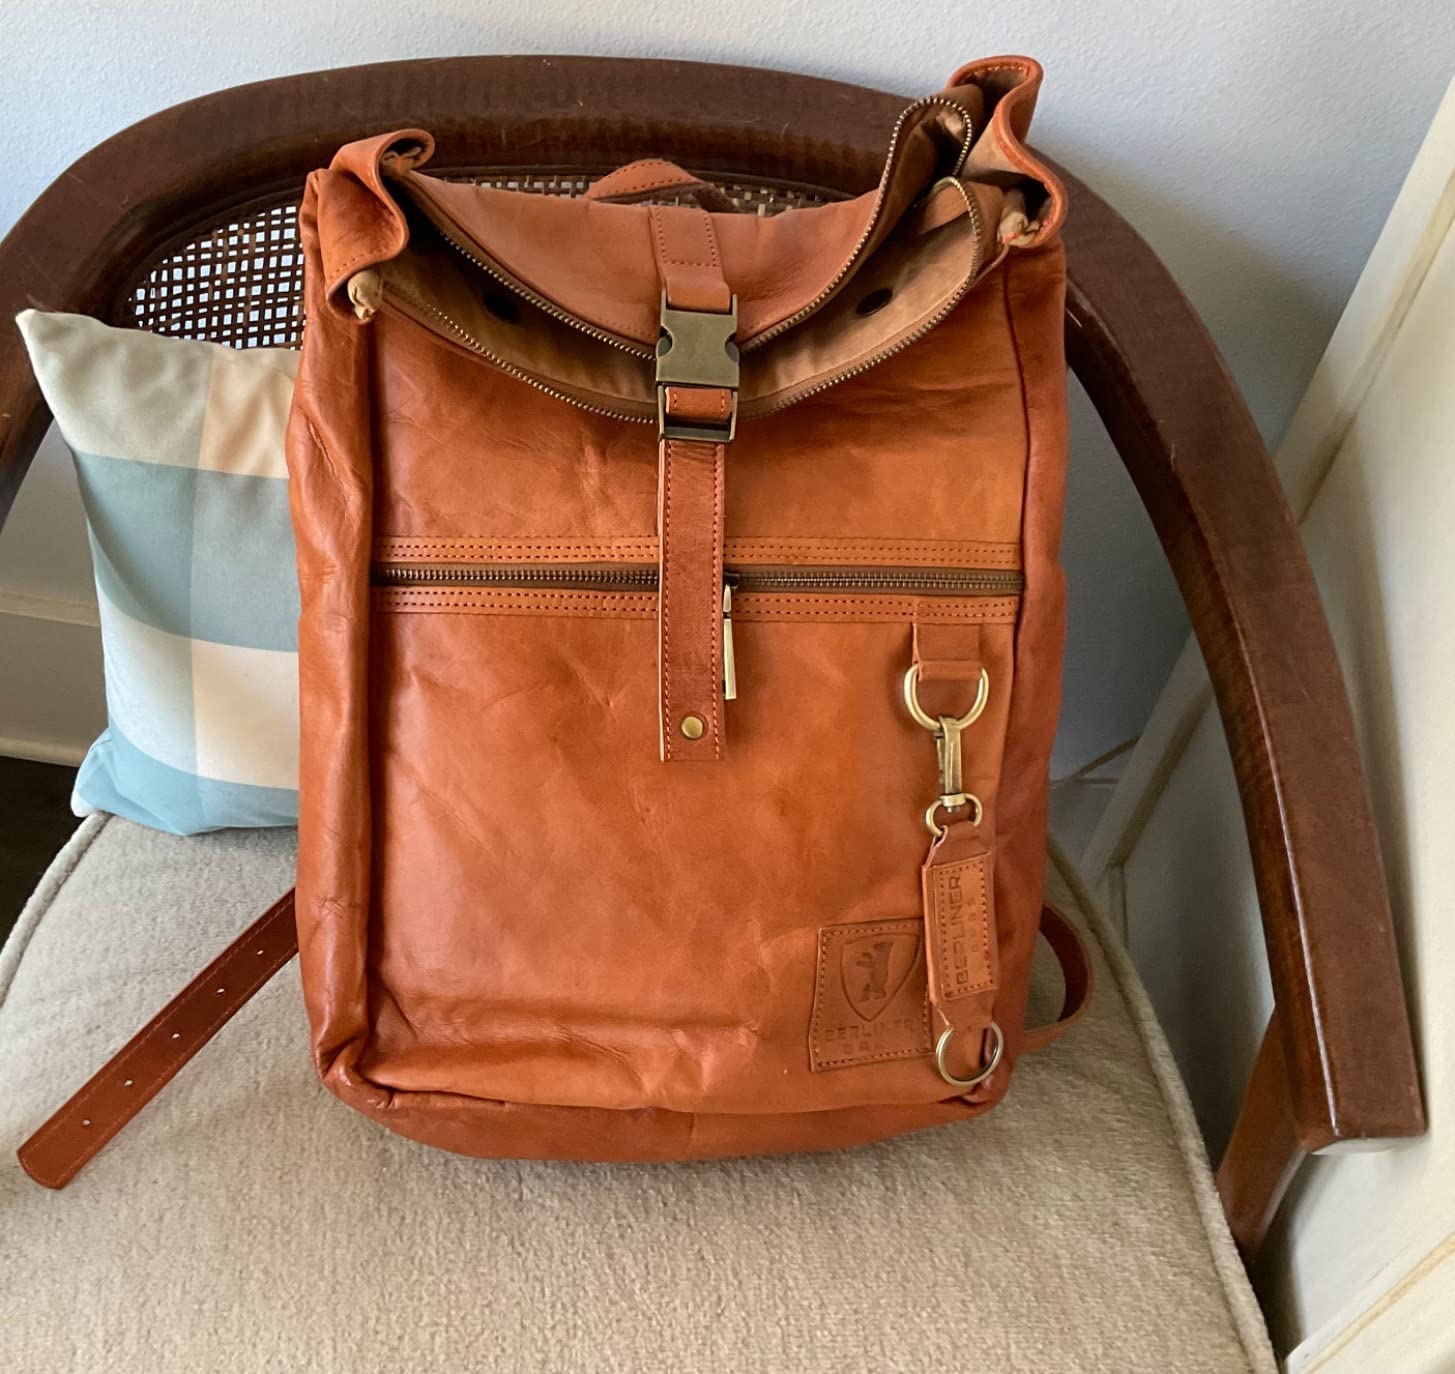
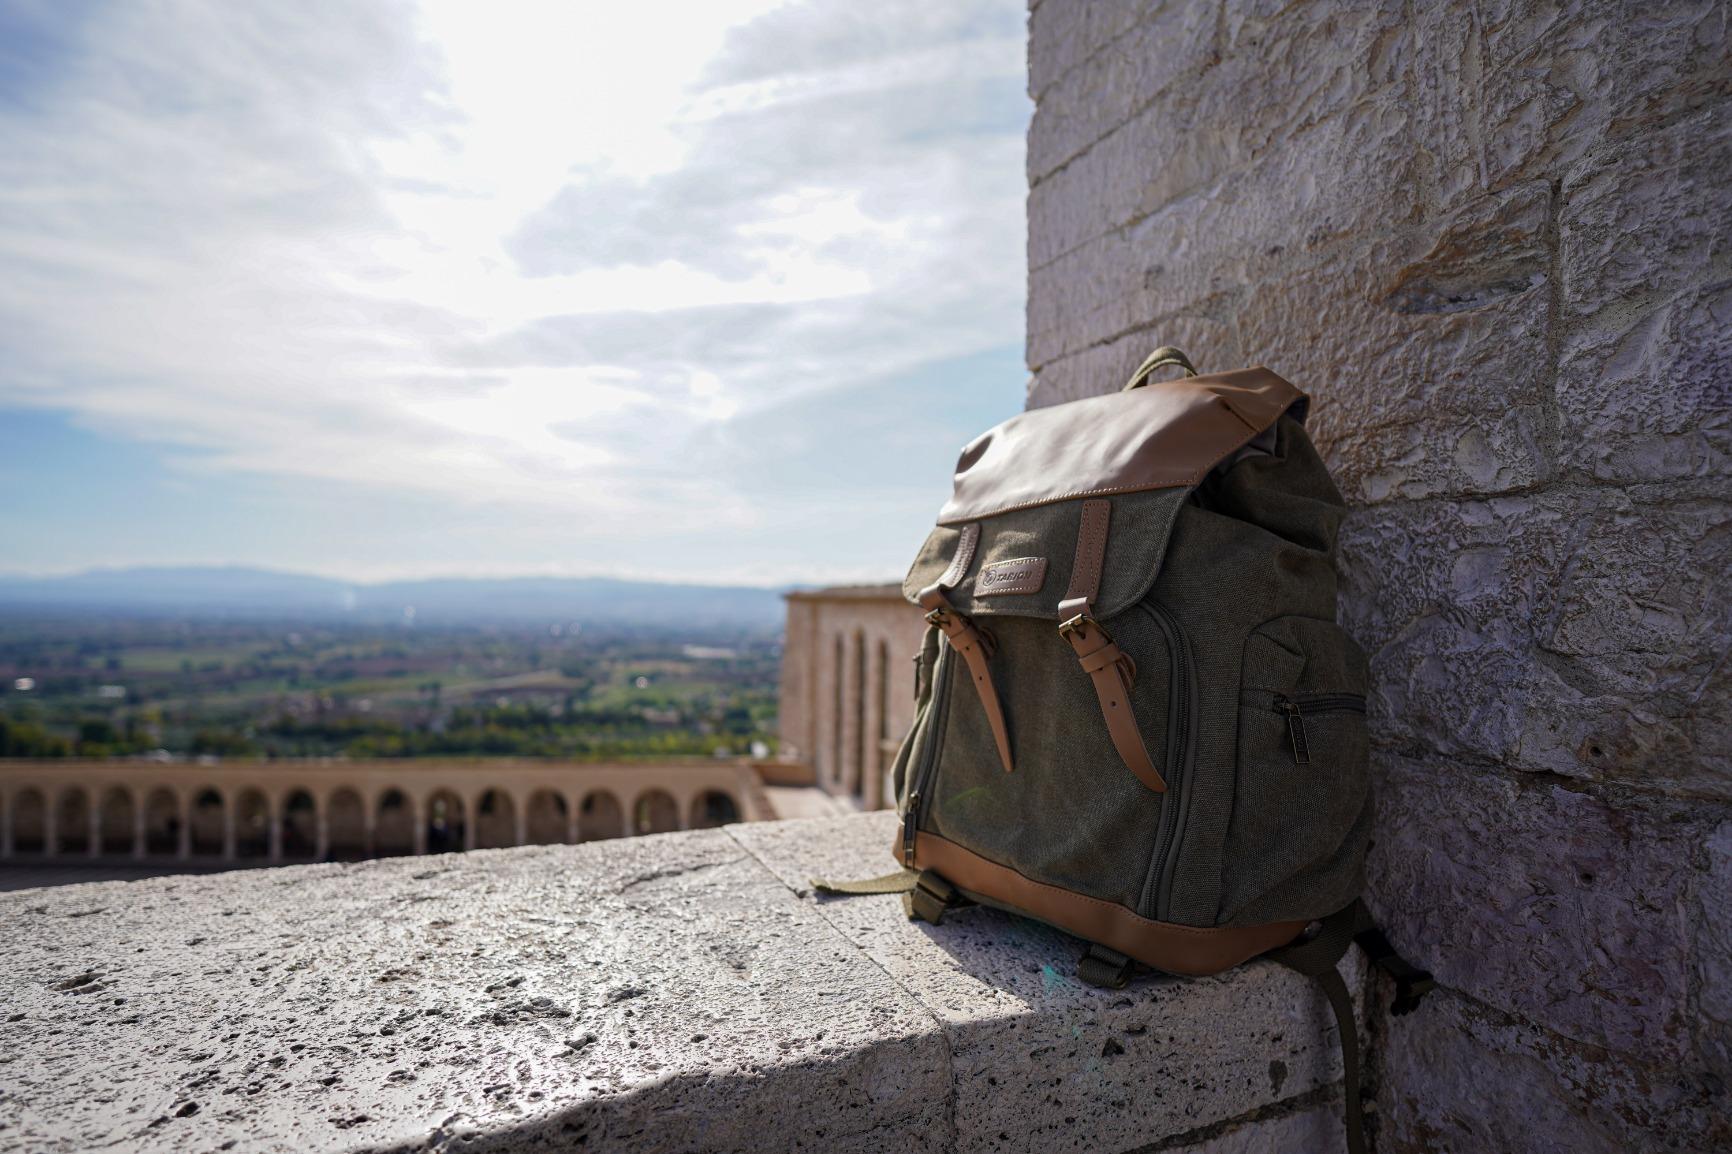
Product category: bag
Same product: no